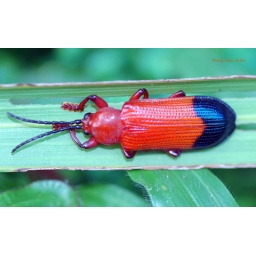
Orange black bug in forest